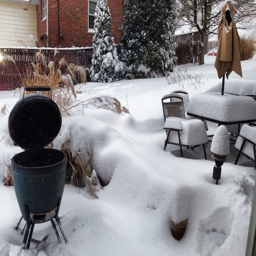
snow falling on snow covered ground - still cooking on the egg !